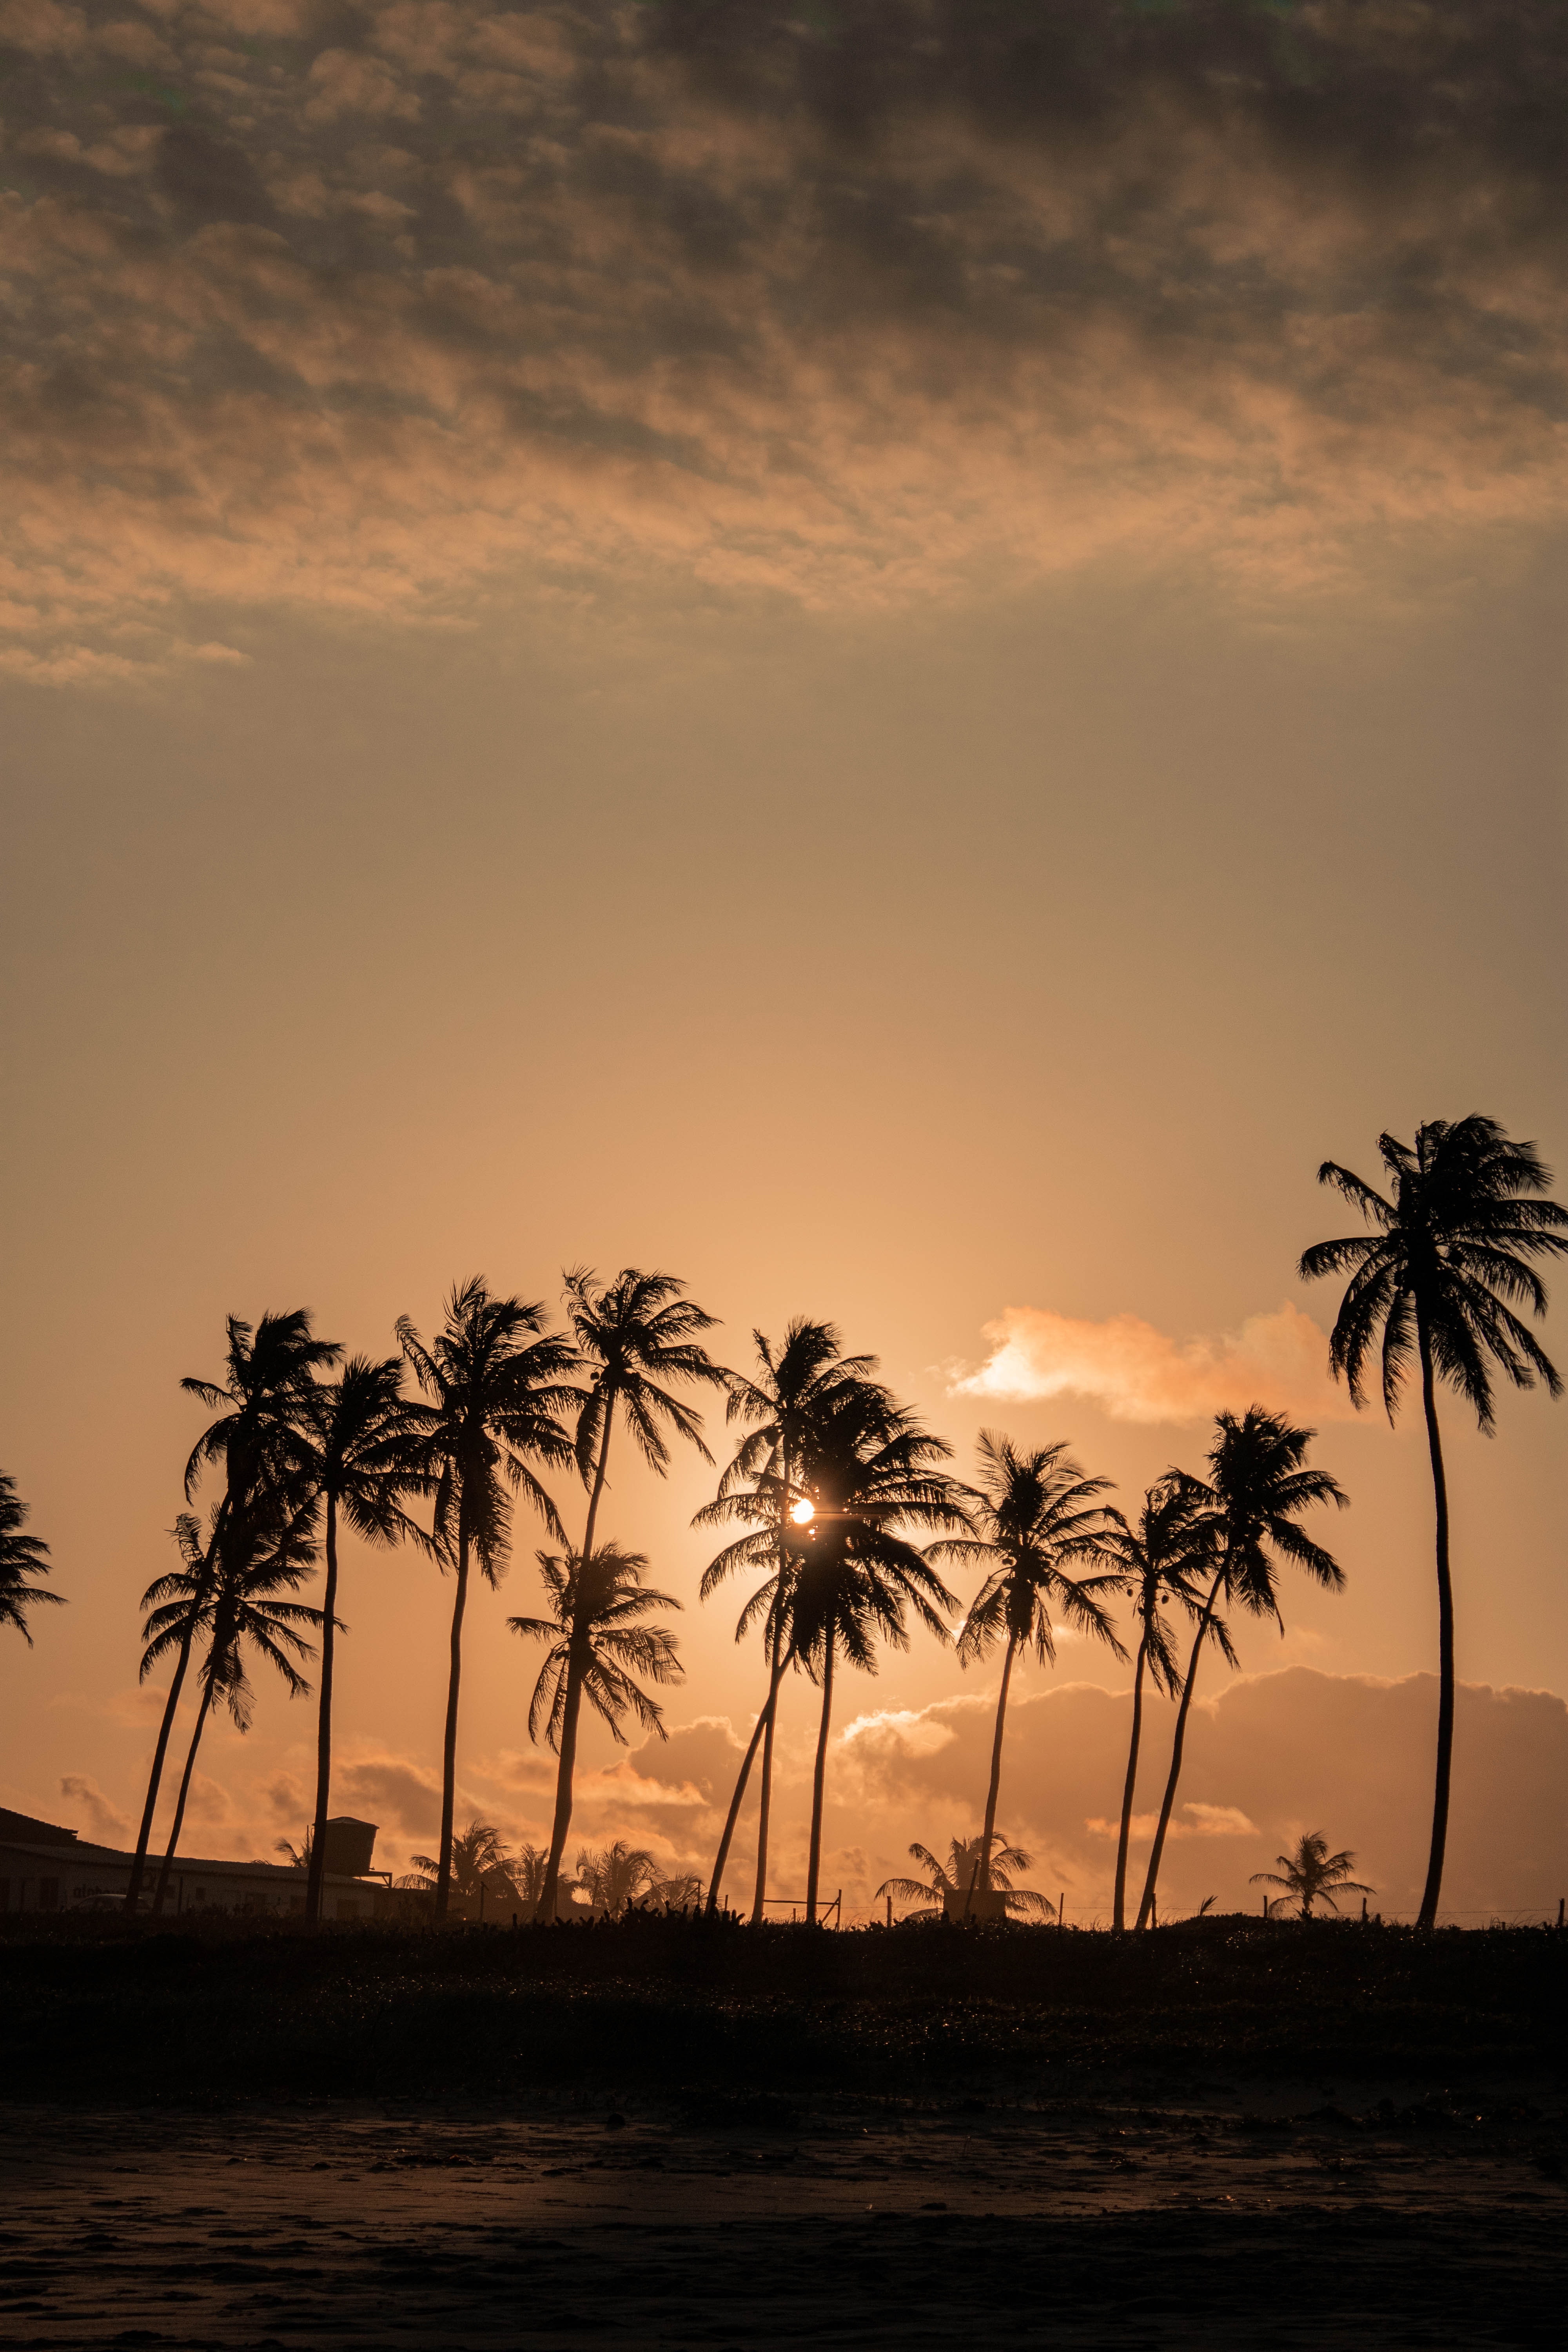
tree, cloud, sky, atmosphere, water, afterglow, plant, dusk, natural landscape, orange, arecales, vegetation, red sky at morning, sunrise, sunlight, sunset, coastal and oceanic landforms, atmospheric phenomenon, horizon, woody plant, landscape, cumulus, sun, Tints and shades, waterway, attalea speciosa, beach, shore, calm, palm tree, astronomical object, dawn, coast, caribbean, backlighting, wind, monochrome photography, tropics, wildlife, wind wave, ocean, evening, wave, monochrome, sound, sand, flowering plant, bay, heat, darkness, reflection, stock photography, silhouette, vacation, elaeis, grass, sea, borassus flabellifer, rock, island